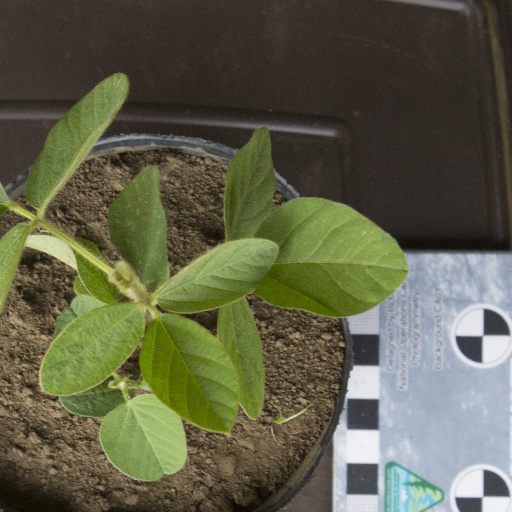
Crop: soybean